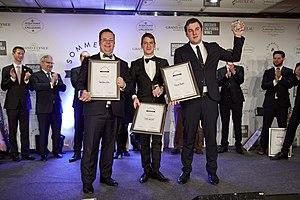
Marc Almert, né en 1991 à Cologne, est un sommelier allemand qui remporte notamment en mars 2019 le concours de meilleur sommelier du monde. Depuis 2017, il officie en tant que chef sommelier du restaurant Pavillon de l'hôtel Baur au Lac à Zurich.